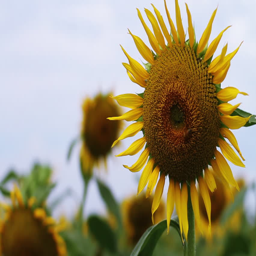
sunflower with bee in the park close up shallow focus right position